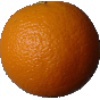
Label: Orange 1